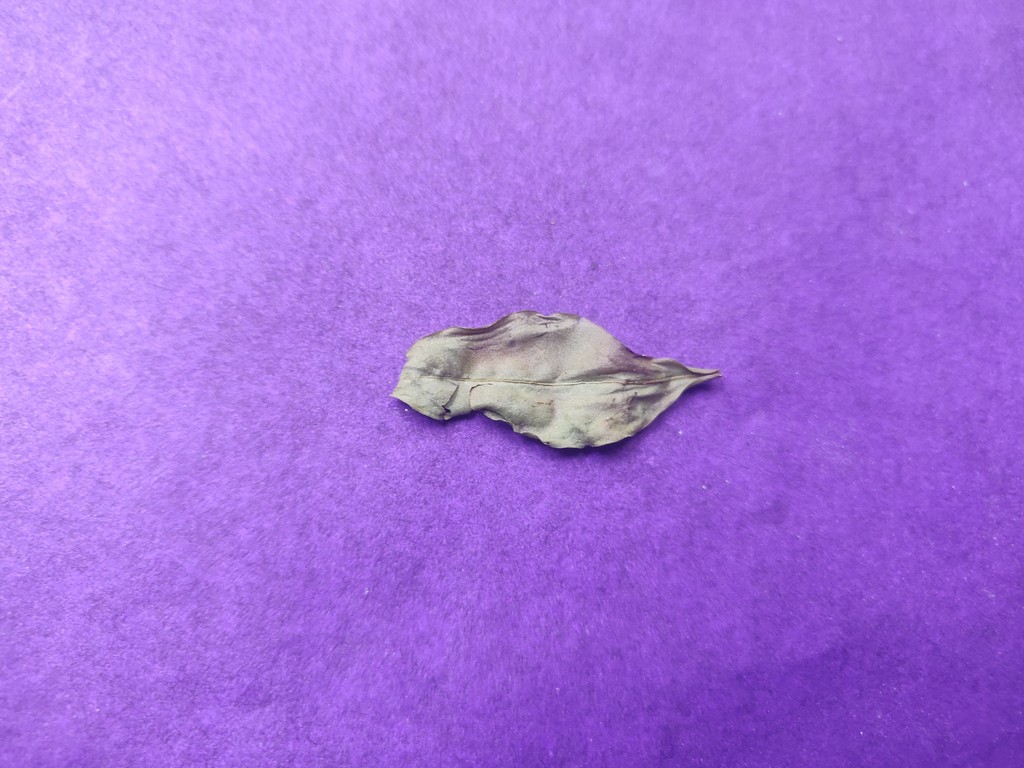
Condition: Dried
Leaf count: single
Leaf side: unknown